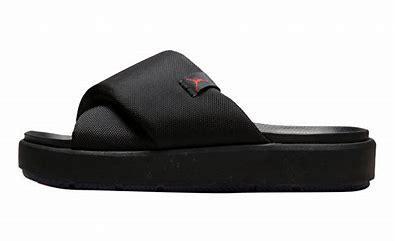
Brand: Jordan
Model: Sophia